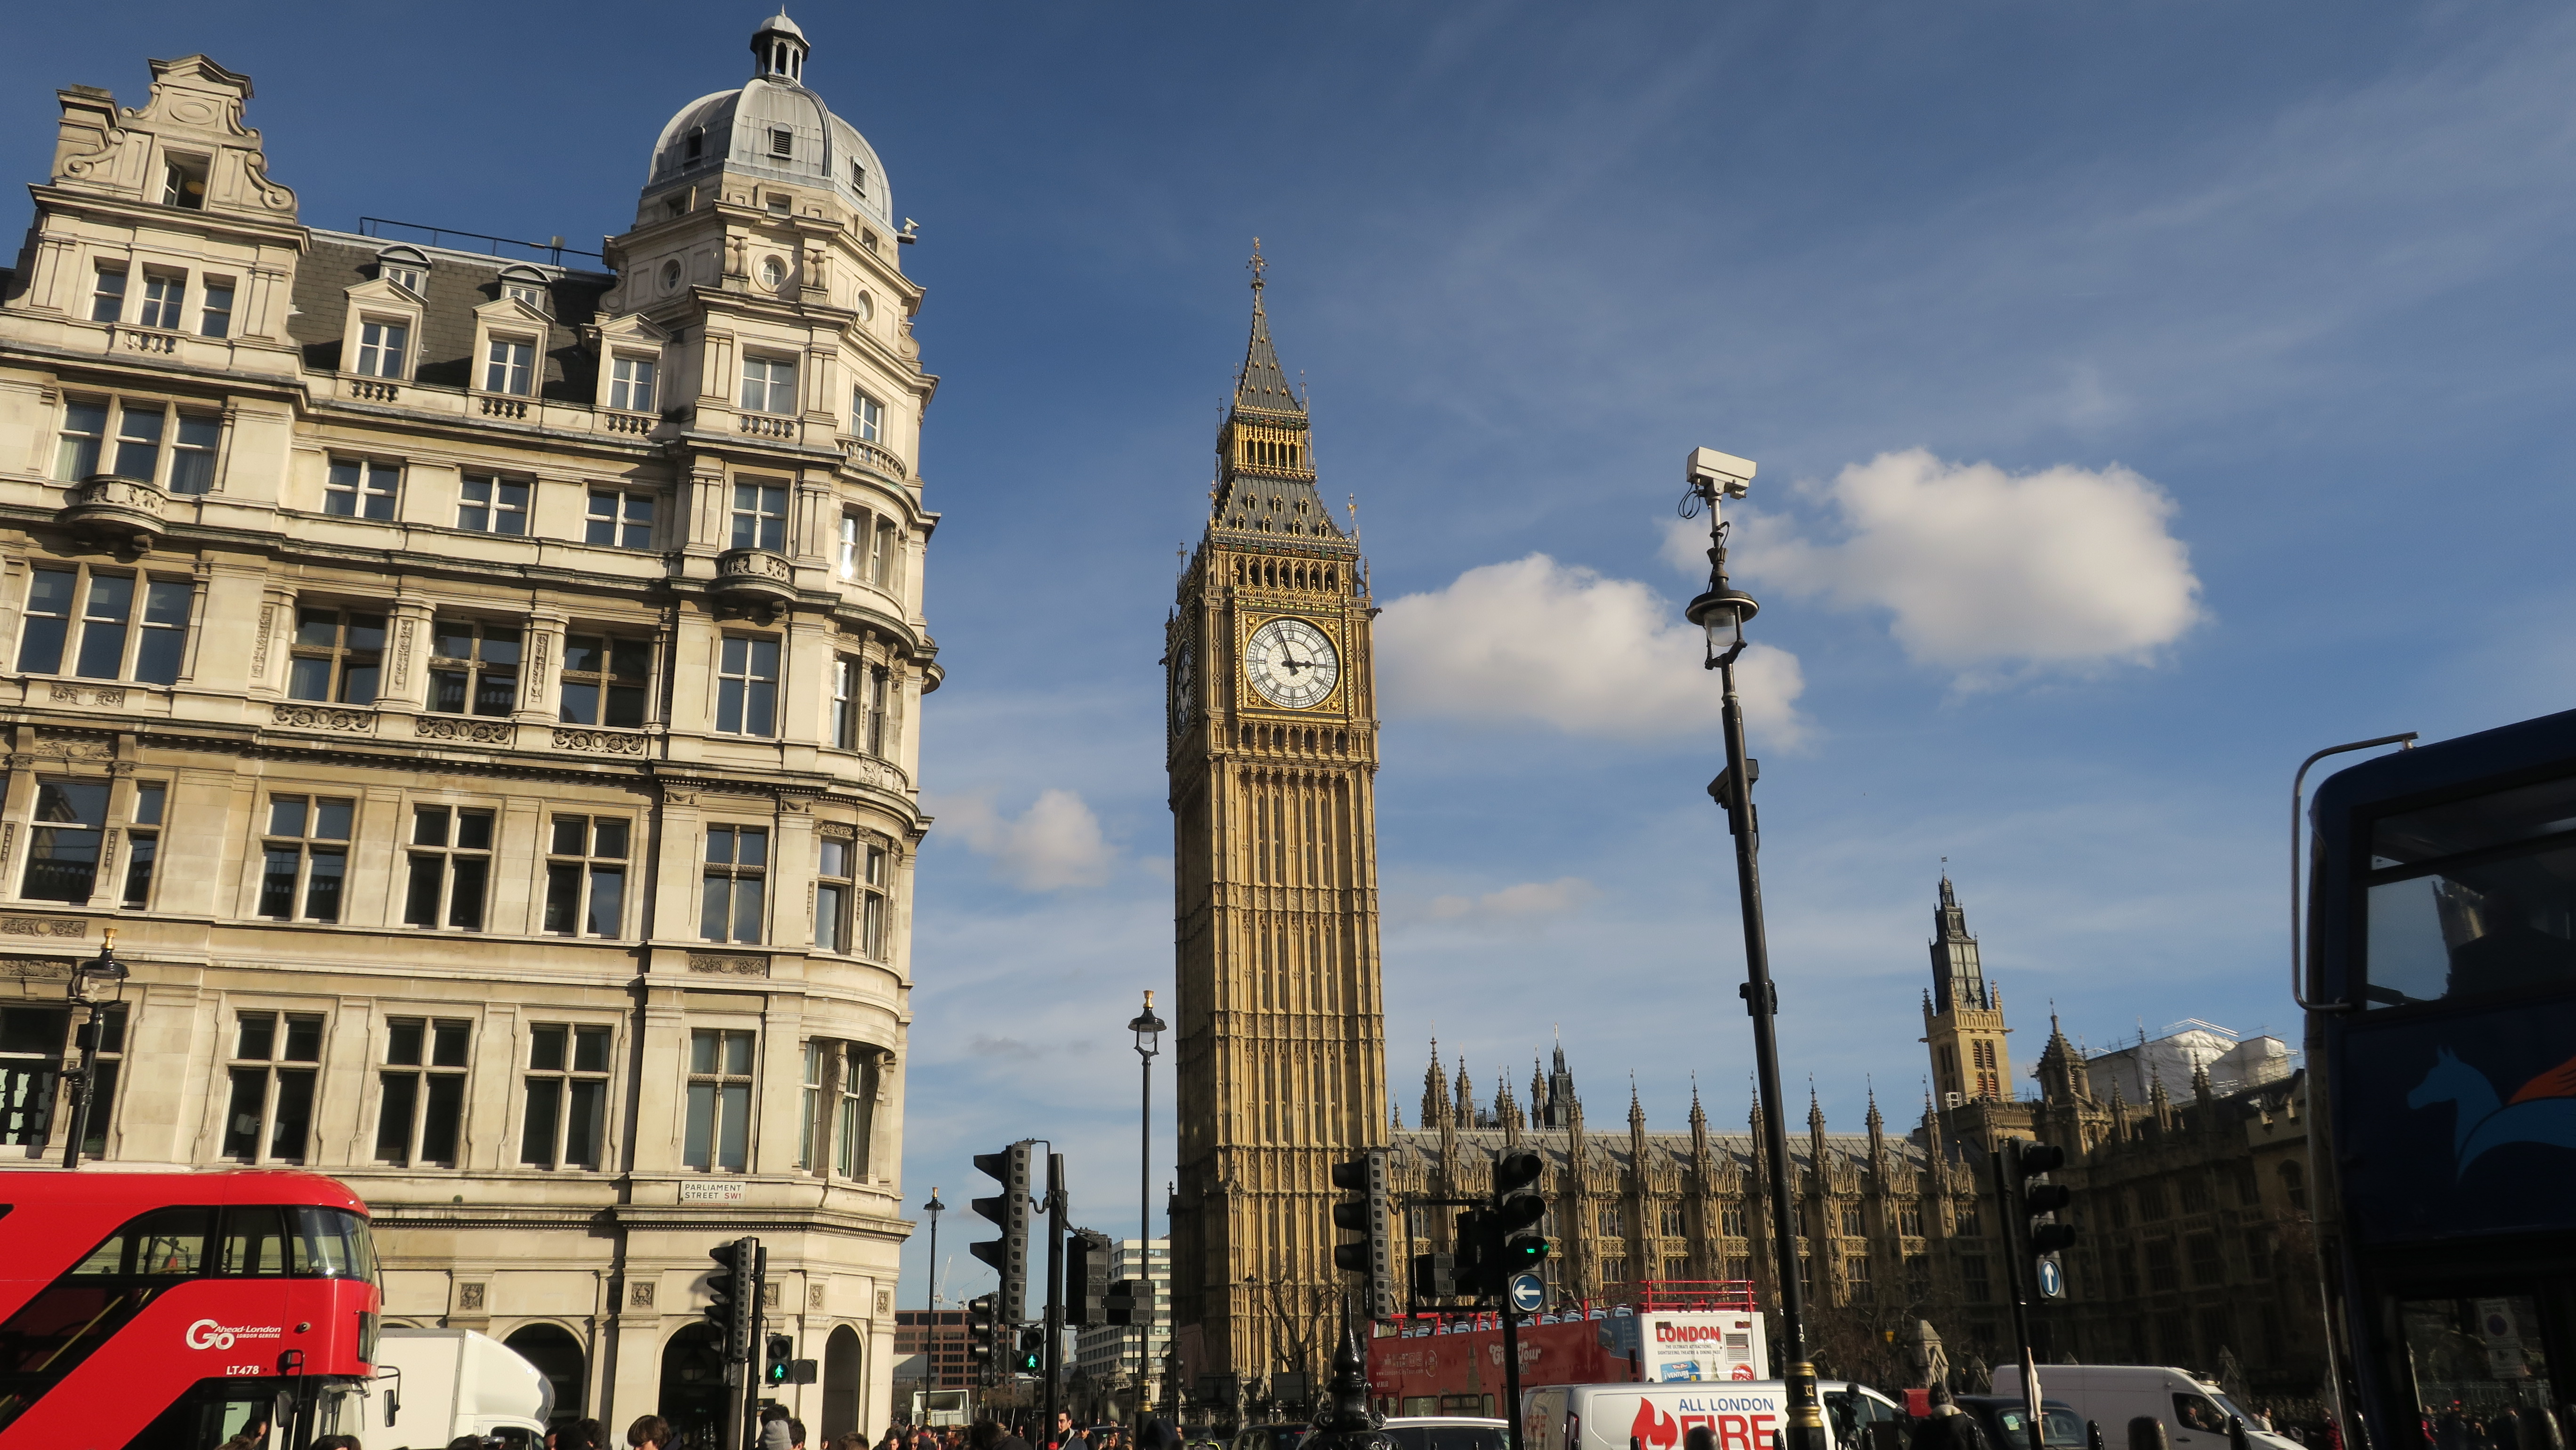
westminster, landmark, city, tower, metropolis, building, metropolitan area, architecture, sky, human settlement, town, urban area, clock tower, spire, tourist attraction, tourism, facade, town square, plaza, thoroughfare, classical architecture, street, listed building, monument, skyscraper, travel, traffic